Nate Adcock

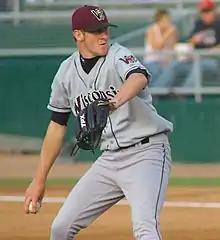
Adcock in 2007

With the AZL Mariners in 2006, Adcock went 0–2 with a 3.31 ERA in 10 games (three starts). In 2007, he went 3–11 with a 4.58 ERA in 22 games (21 starts) for the Wisconsin Timber Rattlers and High Desert Mavericks. He pitched for Wisconsin again in 2008, going 2–5 with a 3.72 ERA in 15 games (14 starts), striking out 82 batters in 77 1/3 innings. He began the 2009 season with High Desert.